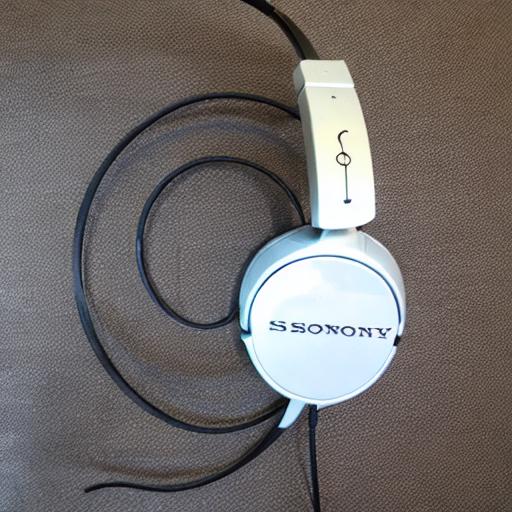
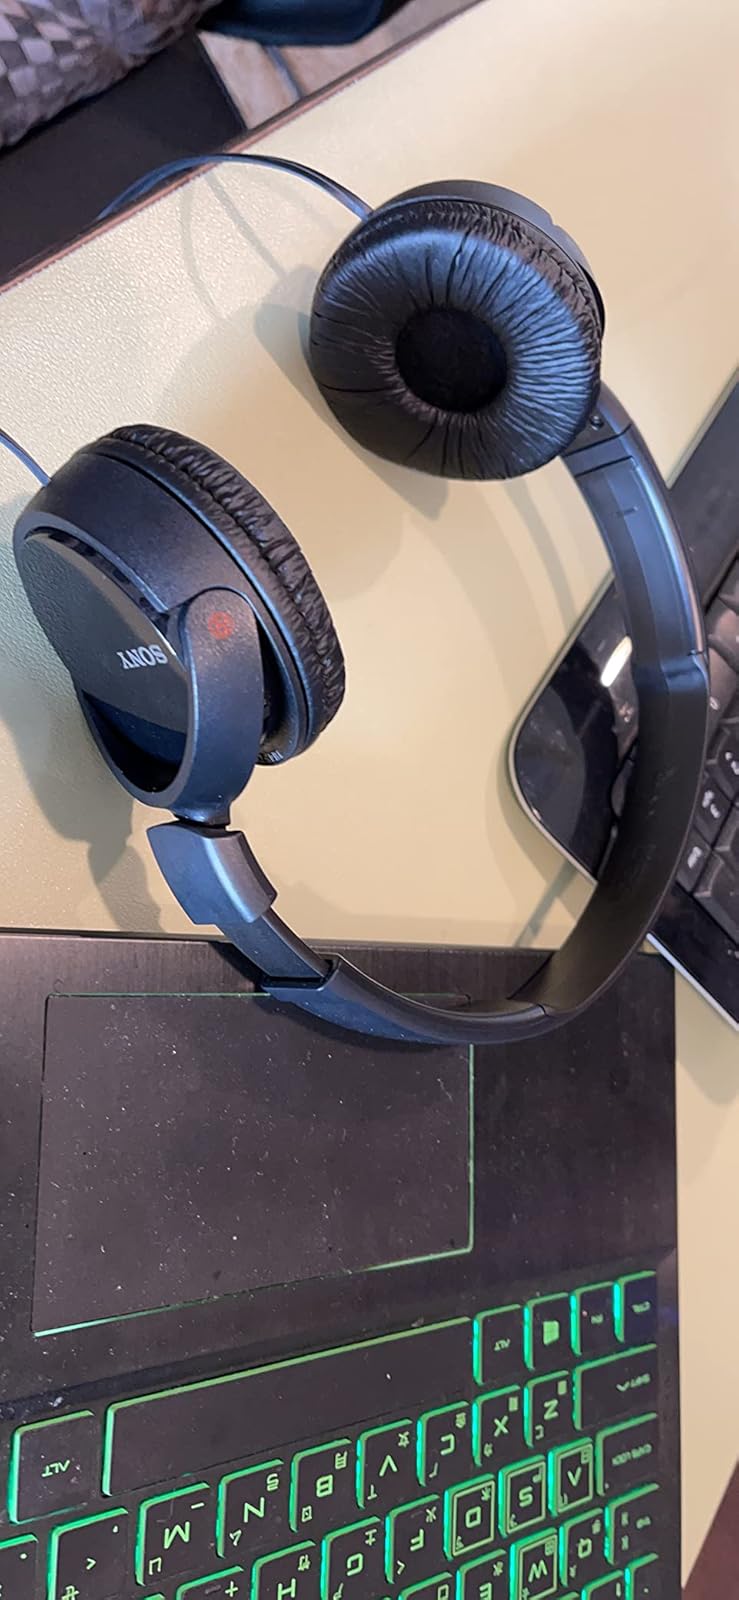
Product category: headphones
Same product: no